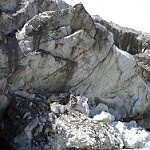
Scene: Outdoor